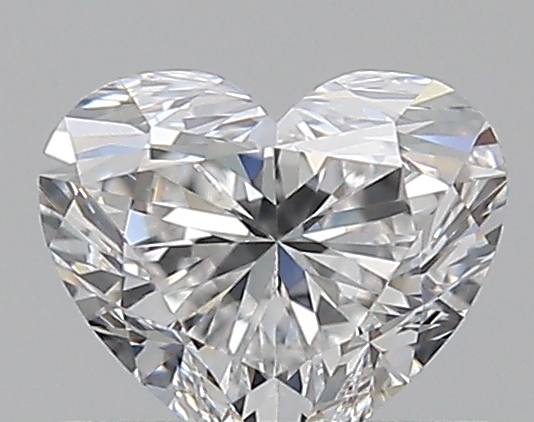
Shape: heart
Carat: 0.55
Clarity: VVS2
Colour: E
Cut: EX
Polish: EX
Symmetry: EX
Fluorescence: F
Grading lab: GIA
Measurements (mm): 4.73 x 5.58 x 3.38